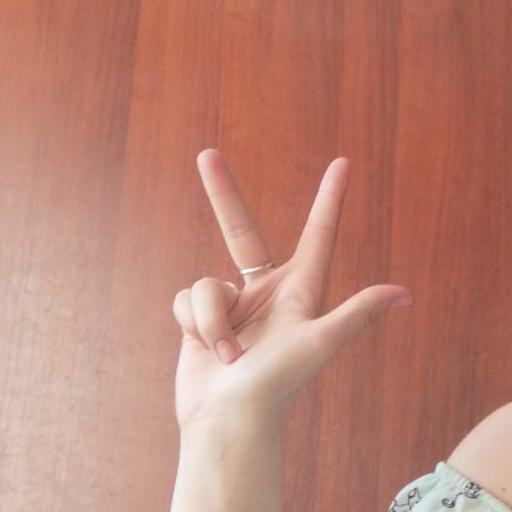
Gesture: three2